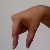
The image shows a hand gesture representing the letter 'Q' in Indian Sign Language.